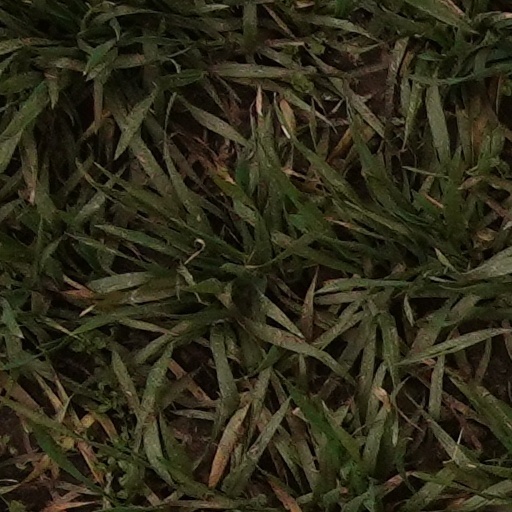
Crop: wheat